Hrvoje Požar

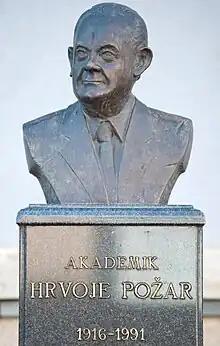
Hrvoje Pozar

Hrvoje Požar (5 July 1916 – 30 June 1991) was a Croatian engineer, member of the Croatian Academy of Sciences and Arts.